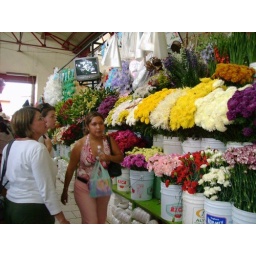
My mother and sister look at the flowers in the market